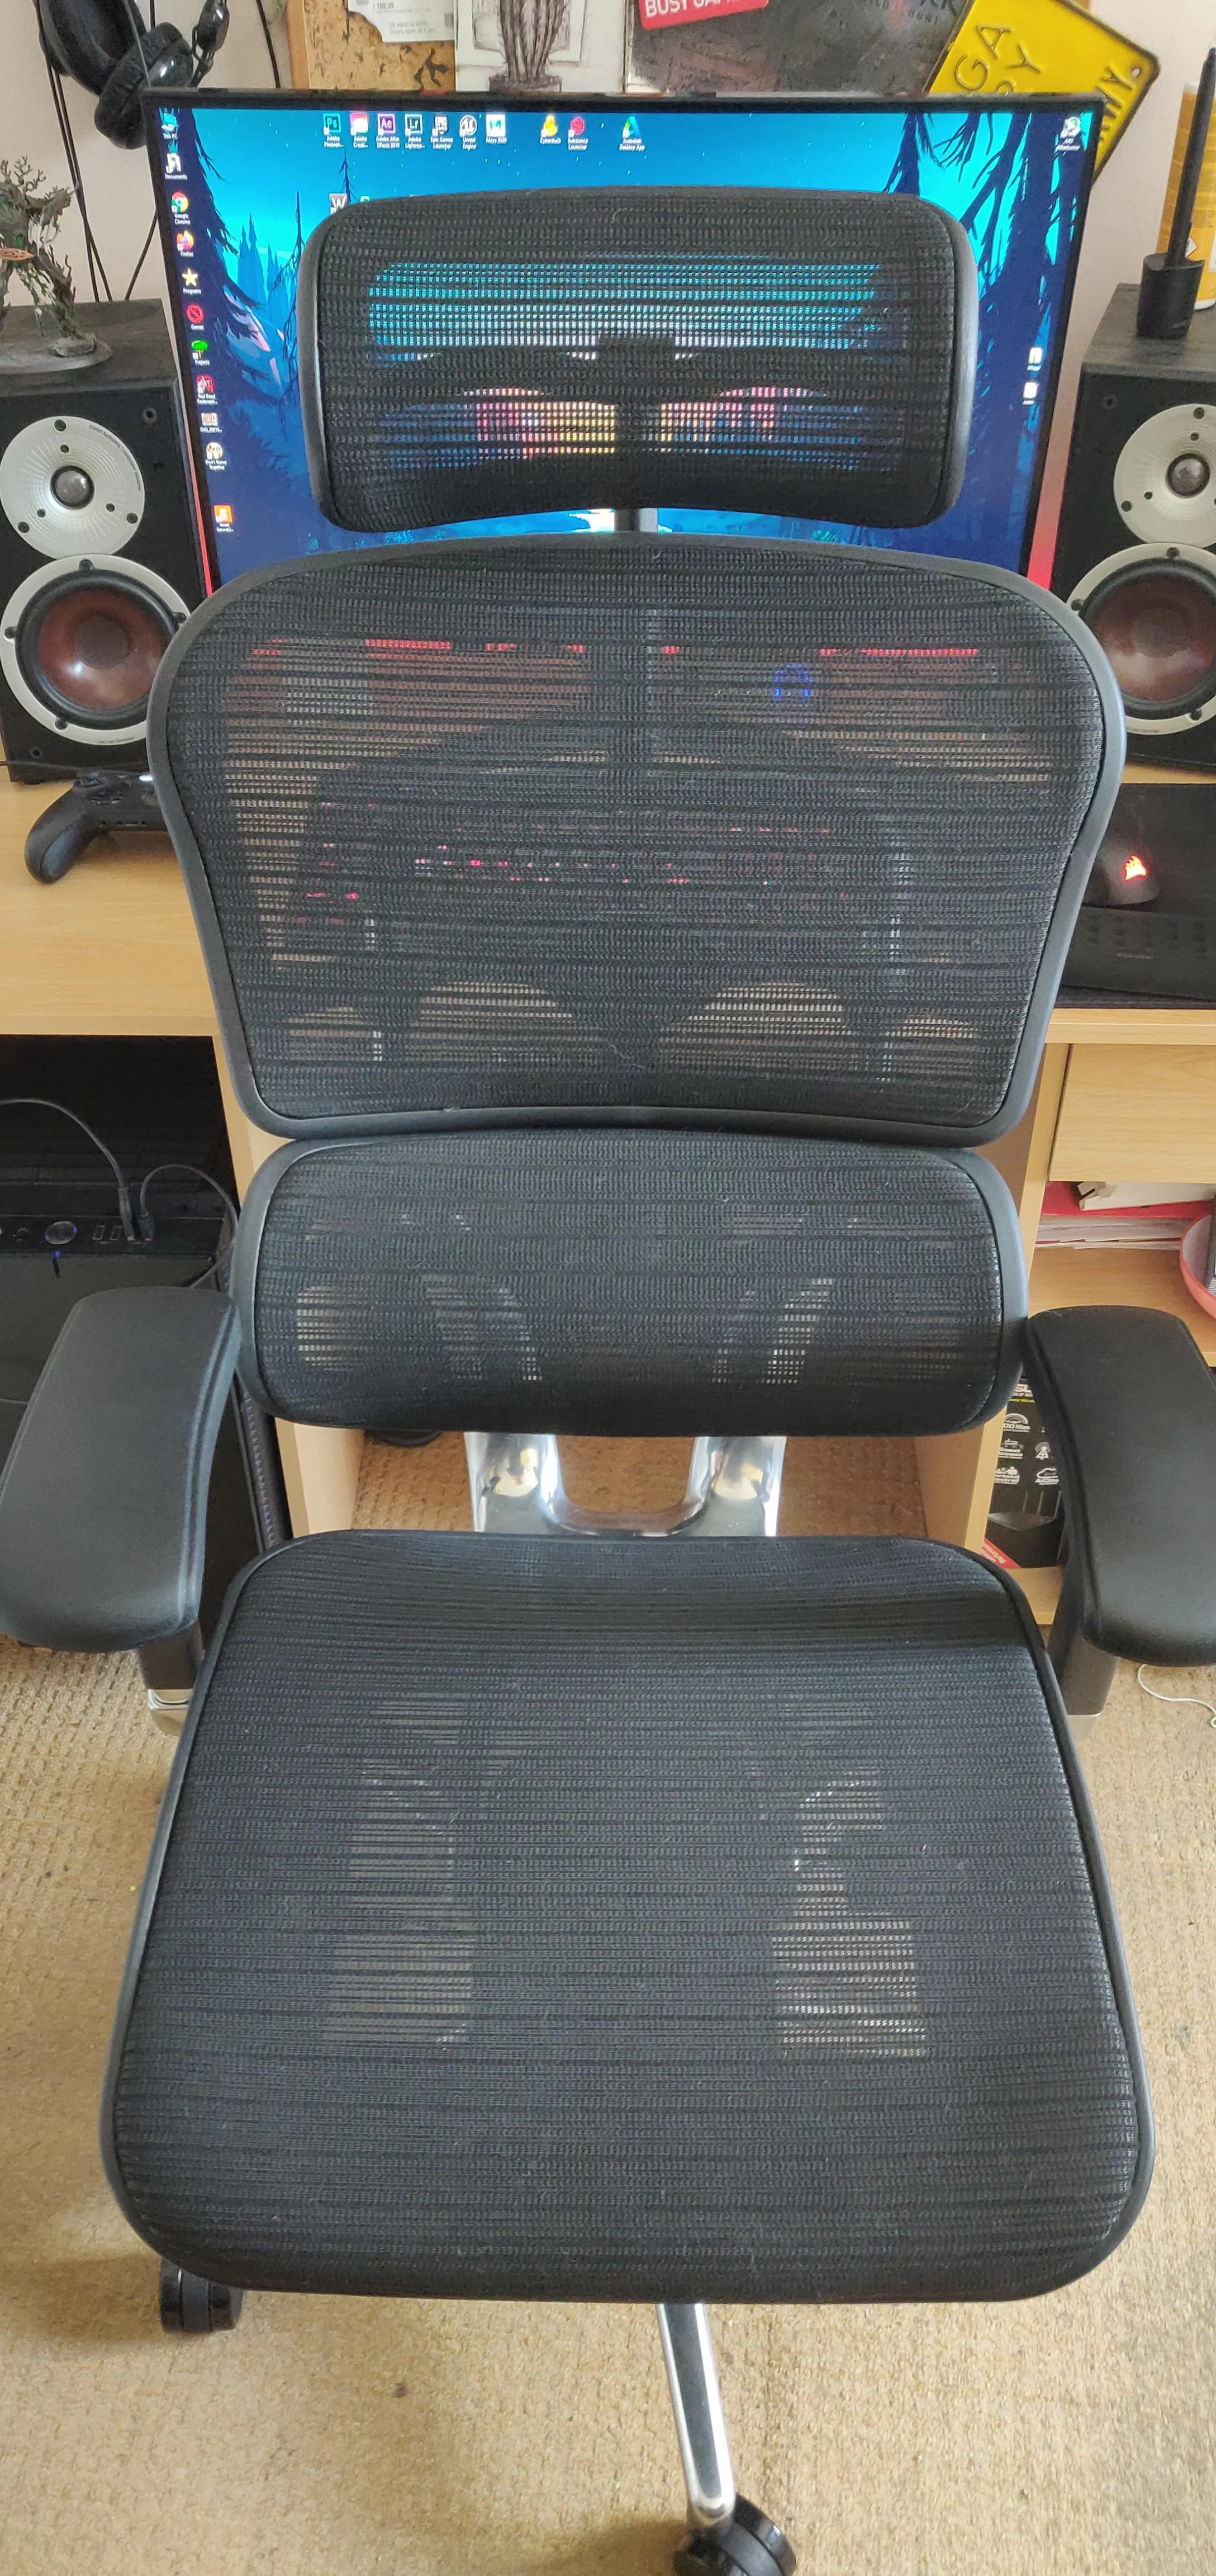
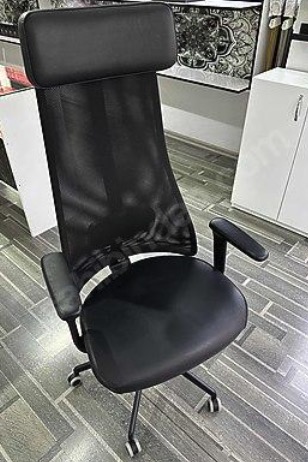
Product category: items_chair
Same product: no